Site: brandenburg
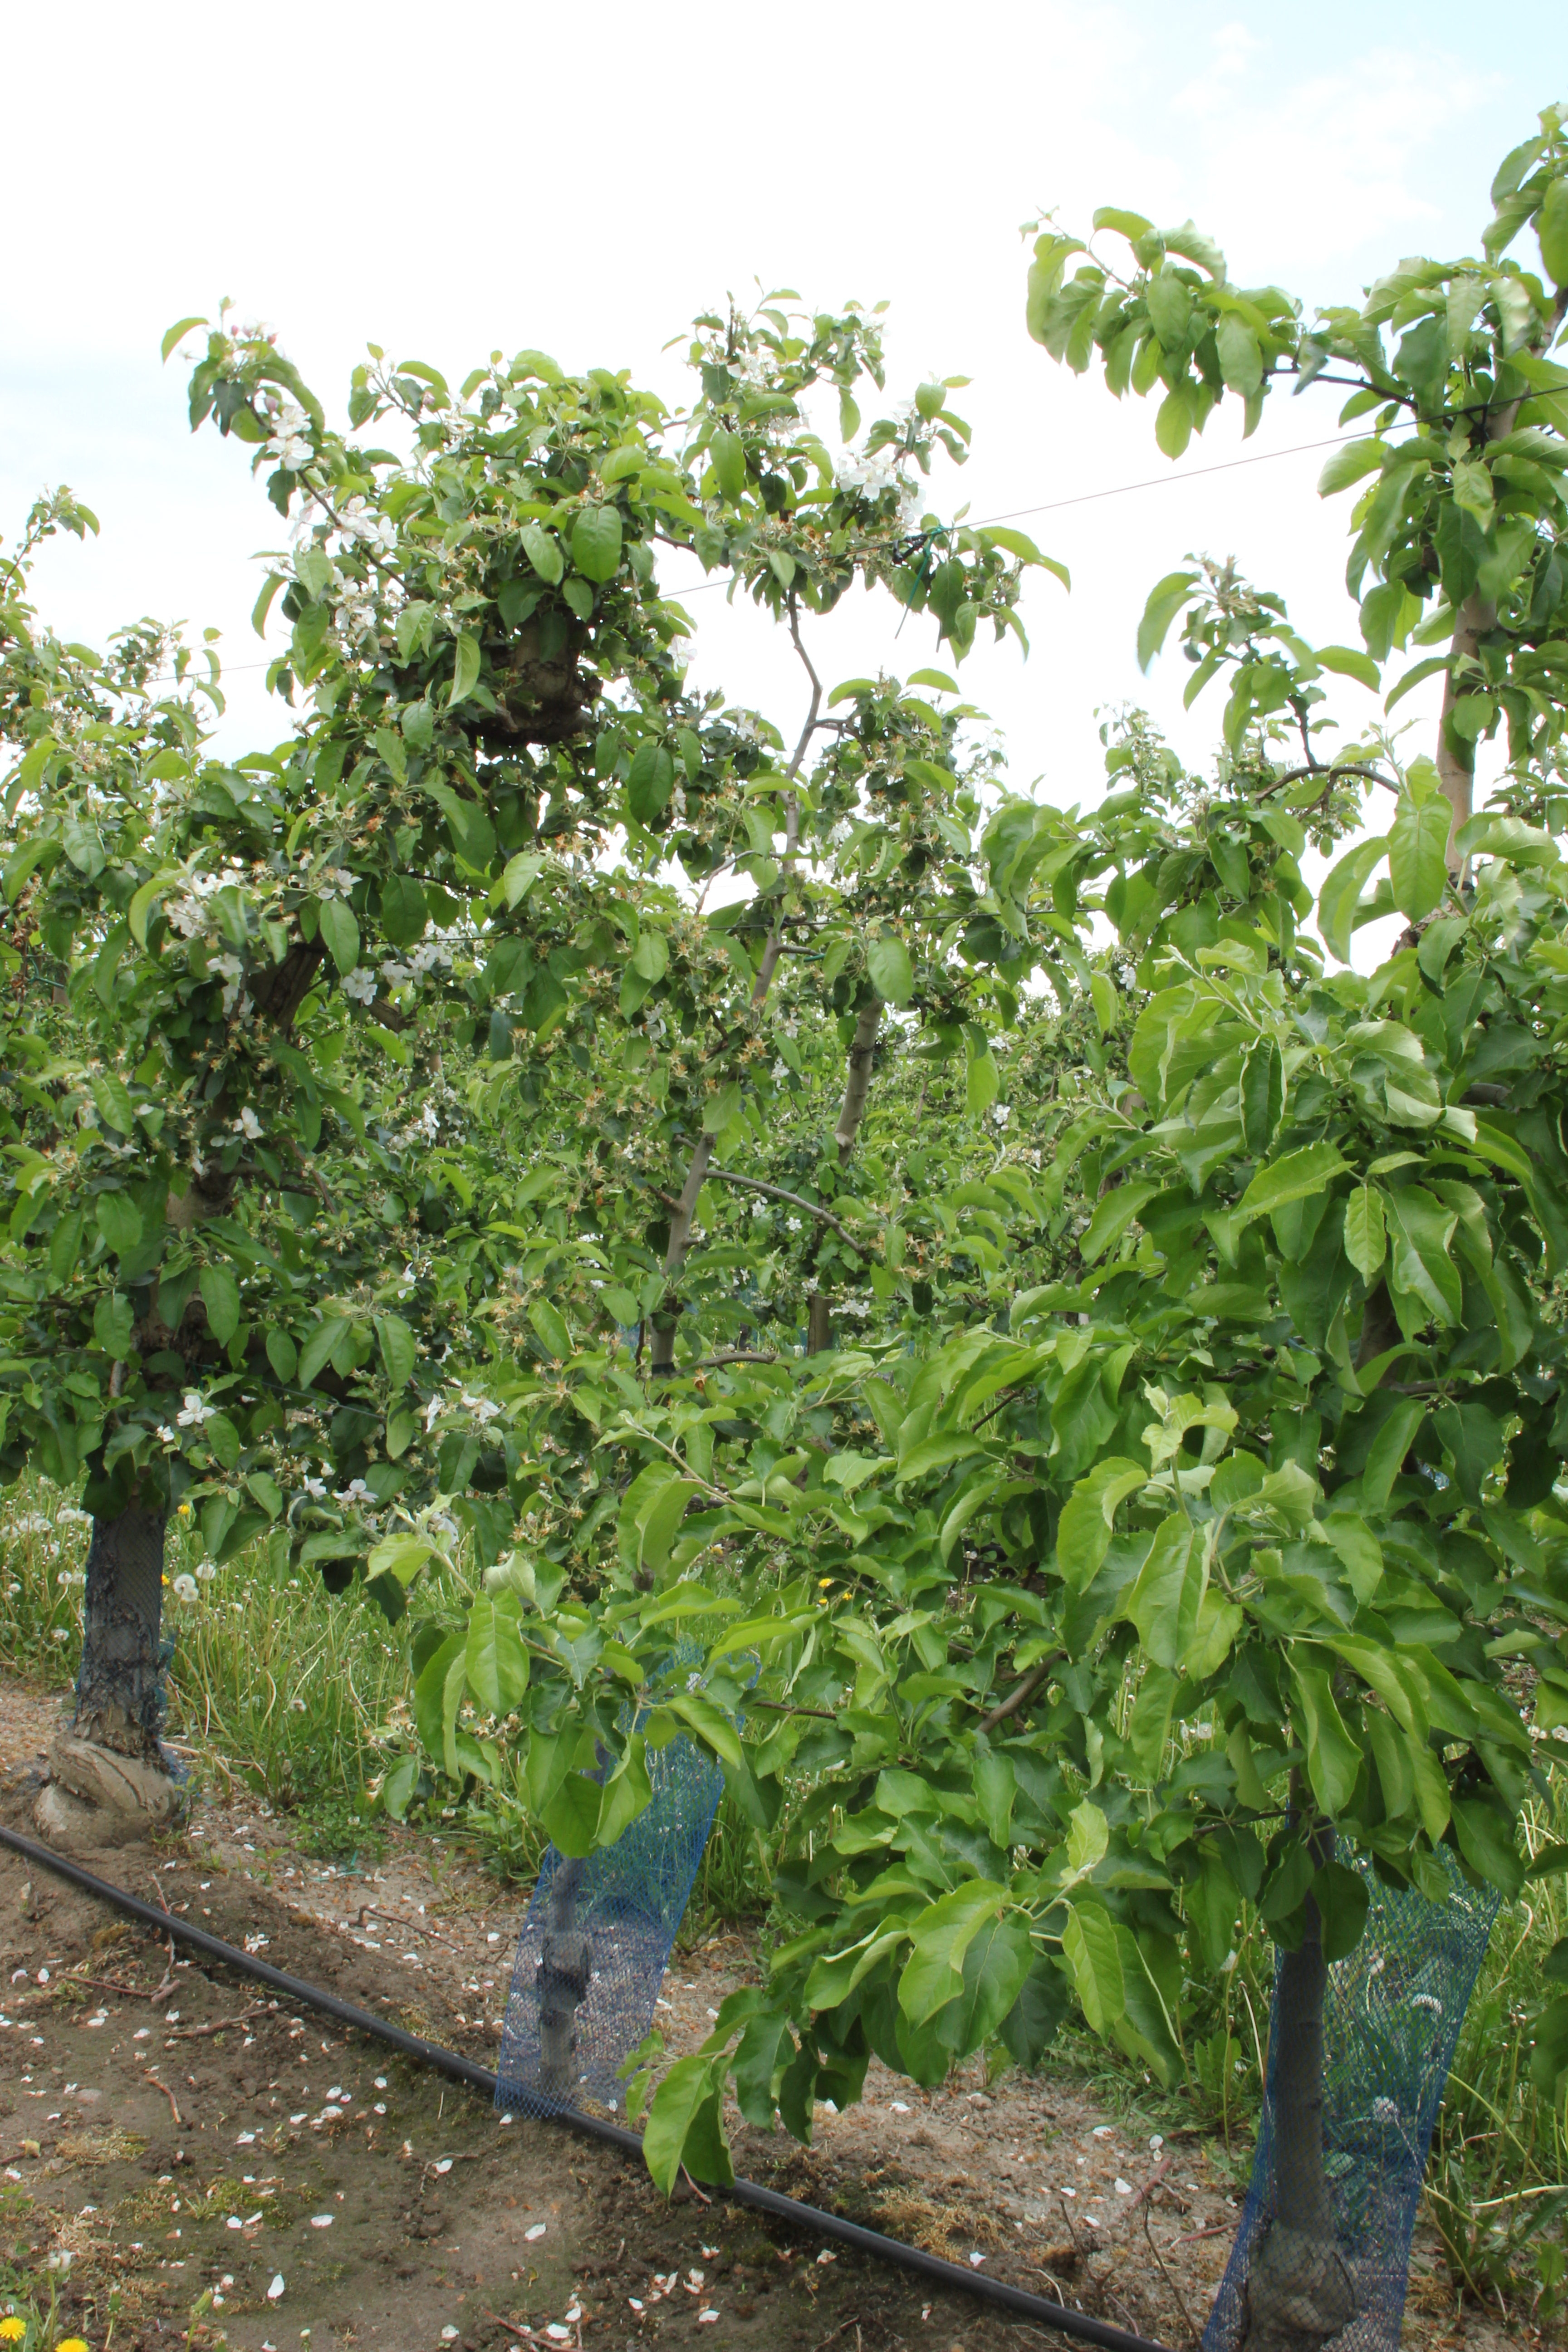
Growth stage (BBCH 67): Flowering